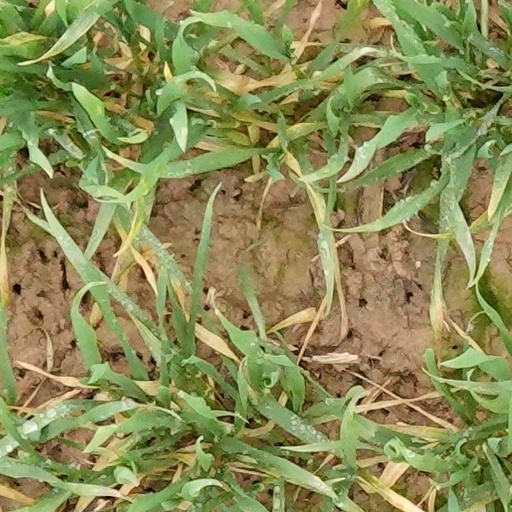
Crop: wheat